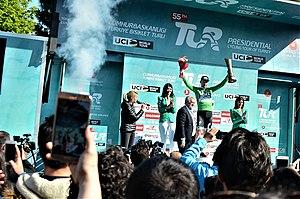
Sam Bennett est un coureur cycliste irlandais, membre de l'équipe Deceuninck-Quick Step. Sprinteur, il a notamment remporté trois étapes du Tour d'Italie 2018, deux du Tour d'Espagne 2019 et trois autres sur Paris-Nice.